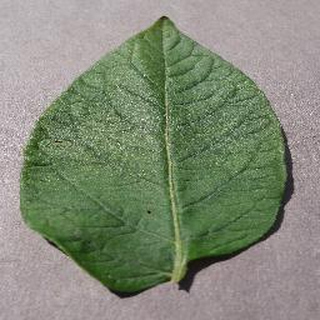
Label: healthy_potato